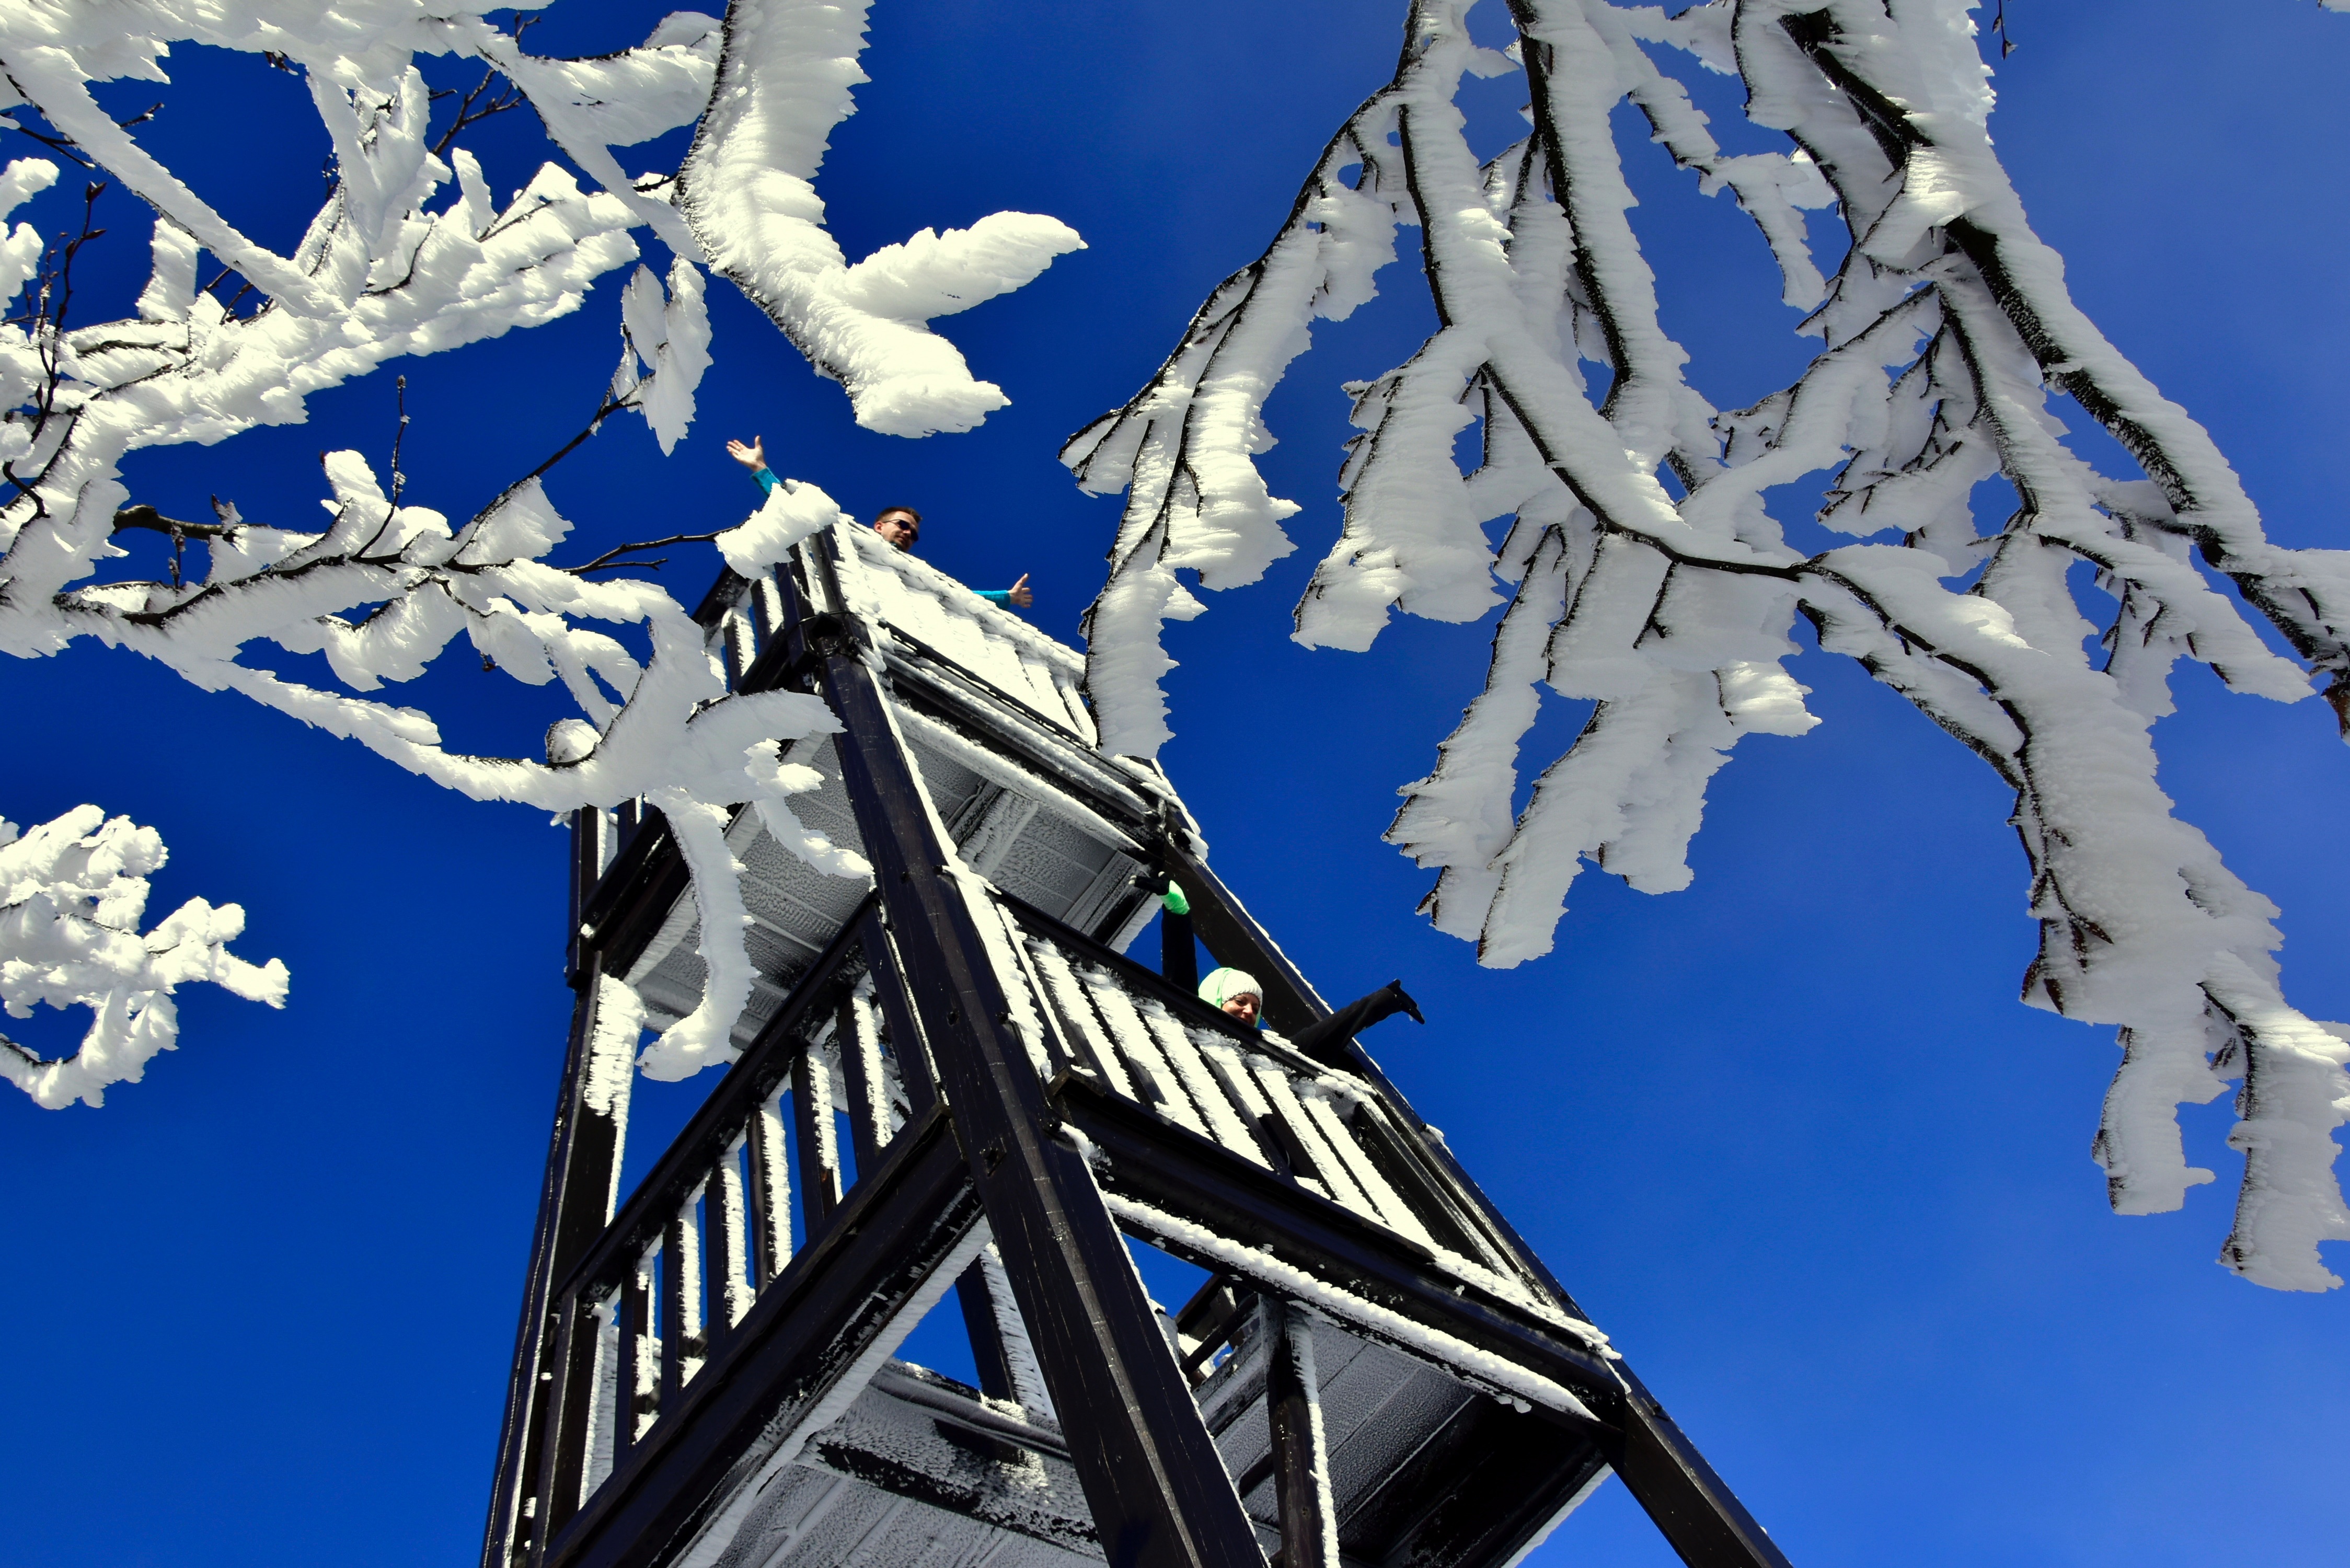
tree, snow, winter, sky, blue, season